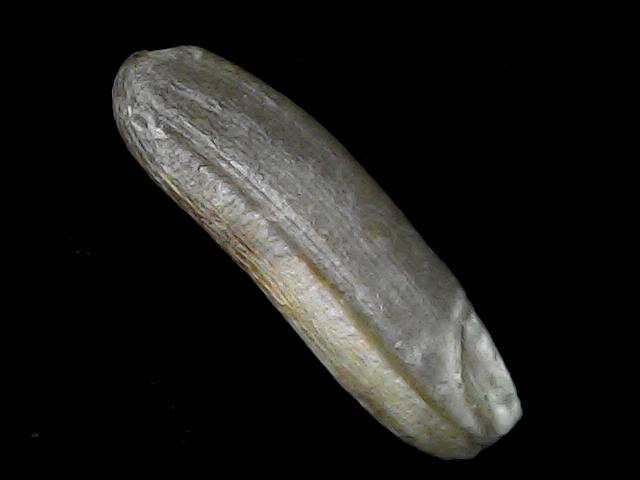
Rice variety: BD75